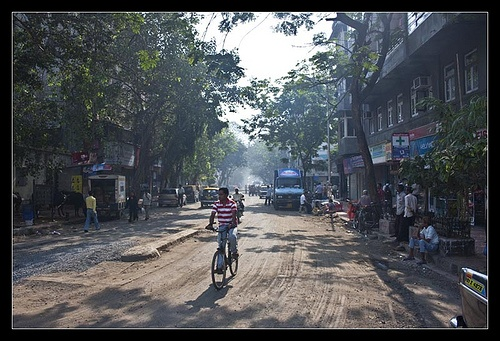
A man riding a bike down a dirt road.
a young man on a bike in the middle of the street in a residentail areal
A man riding a bicycle on a dirt street.
A boy riding his bicycle down a road while people are on the side of the street.
A man rides a bike through the street in front of a motorcyclist.